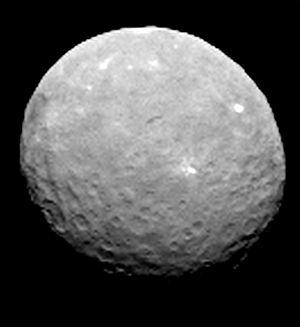
Cérès, officiellement désignée par (1) Cérès, est la plus petite planète naine reconnue du Système solaire ainsi que le plus gros astéroïde de la ceinture principale ; c'est d'ailleurs la seule planète naine située dans la ceinture d'astéroïdes. Elle fut découverte le 1ᵉʳ janvier 1801 par Giuseppe Piazzi et porte le nom de la déesse romaine Cérès.